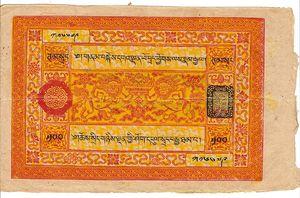
Dans l’ancien Tibet, selon la Mission permanente de la République populaire de Chine auprès de l'ONU, l’industrie était quasi inexistante, tout métal devait être importé. Au contraire la tibétologue Katia Buffetrille indique que les Tibétains exploitaient des mines.
Le treizième dalaï-lama, Thubten Gyatso, décide en 1912 de créer en complément des pièces de monnaie tibétaines une monnaie sur papier spécifique au Tibet.